United Nations Security Council Resolution 1203

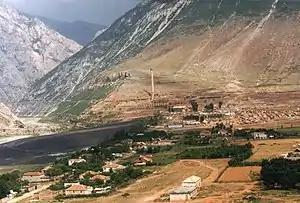
Kosovo refugee camp in Kukës, Albania

United Nations Security Council resolution 1203, adopted on 24 October 1998, after recalling resolutions 1160 (1998) and 1199 (1998) on Kosovo, the Council demanded that the Federal Republic of Yugoslavia (Serbia and Montenegro) comply with previous Security Council resolutions and co-operate with the NATO and Organization for Security and Co-operation in Europe (OSCE) verification missions in Kosovo.